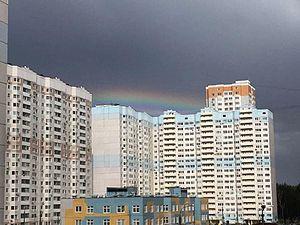
Odintsovo est une ville de l'oblast de Moscou, en Russie, et chef-lieu administratif du raïon d'Odintsovo. Sa population s'élevait à 140 439 habitants en 2014. C'est une ville de banlieue avec de nombreux espaces verts.